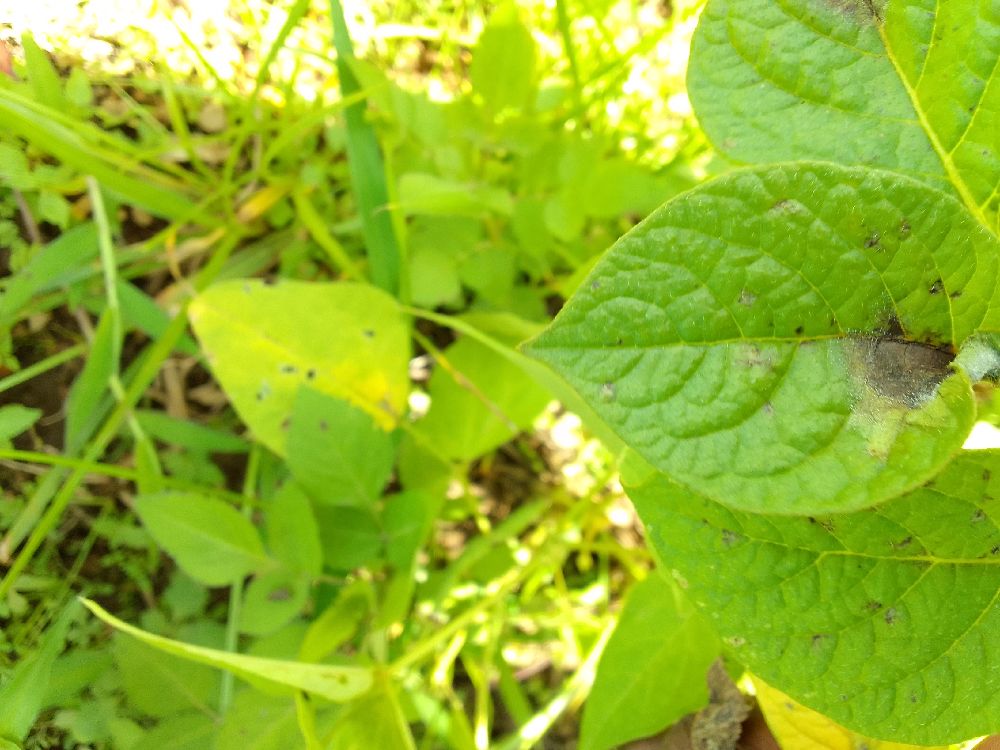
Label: Late blight